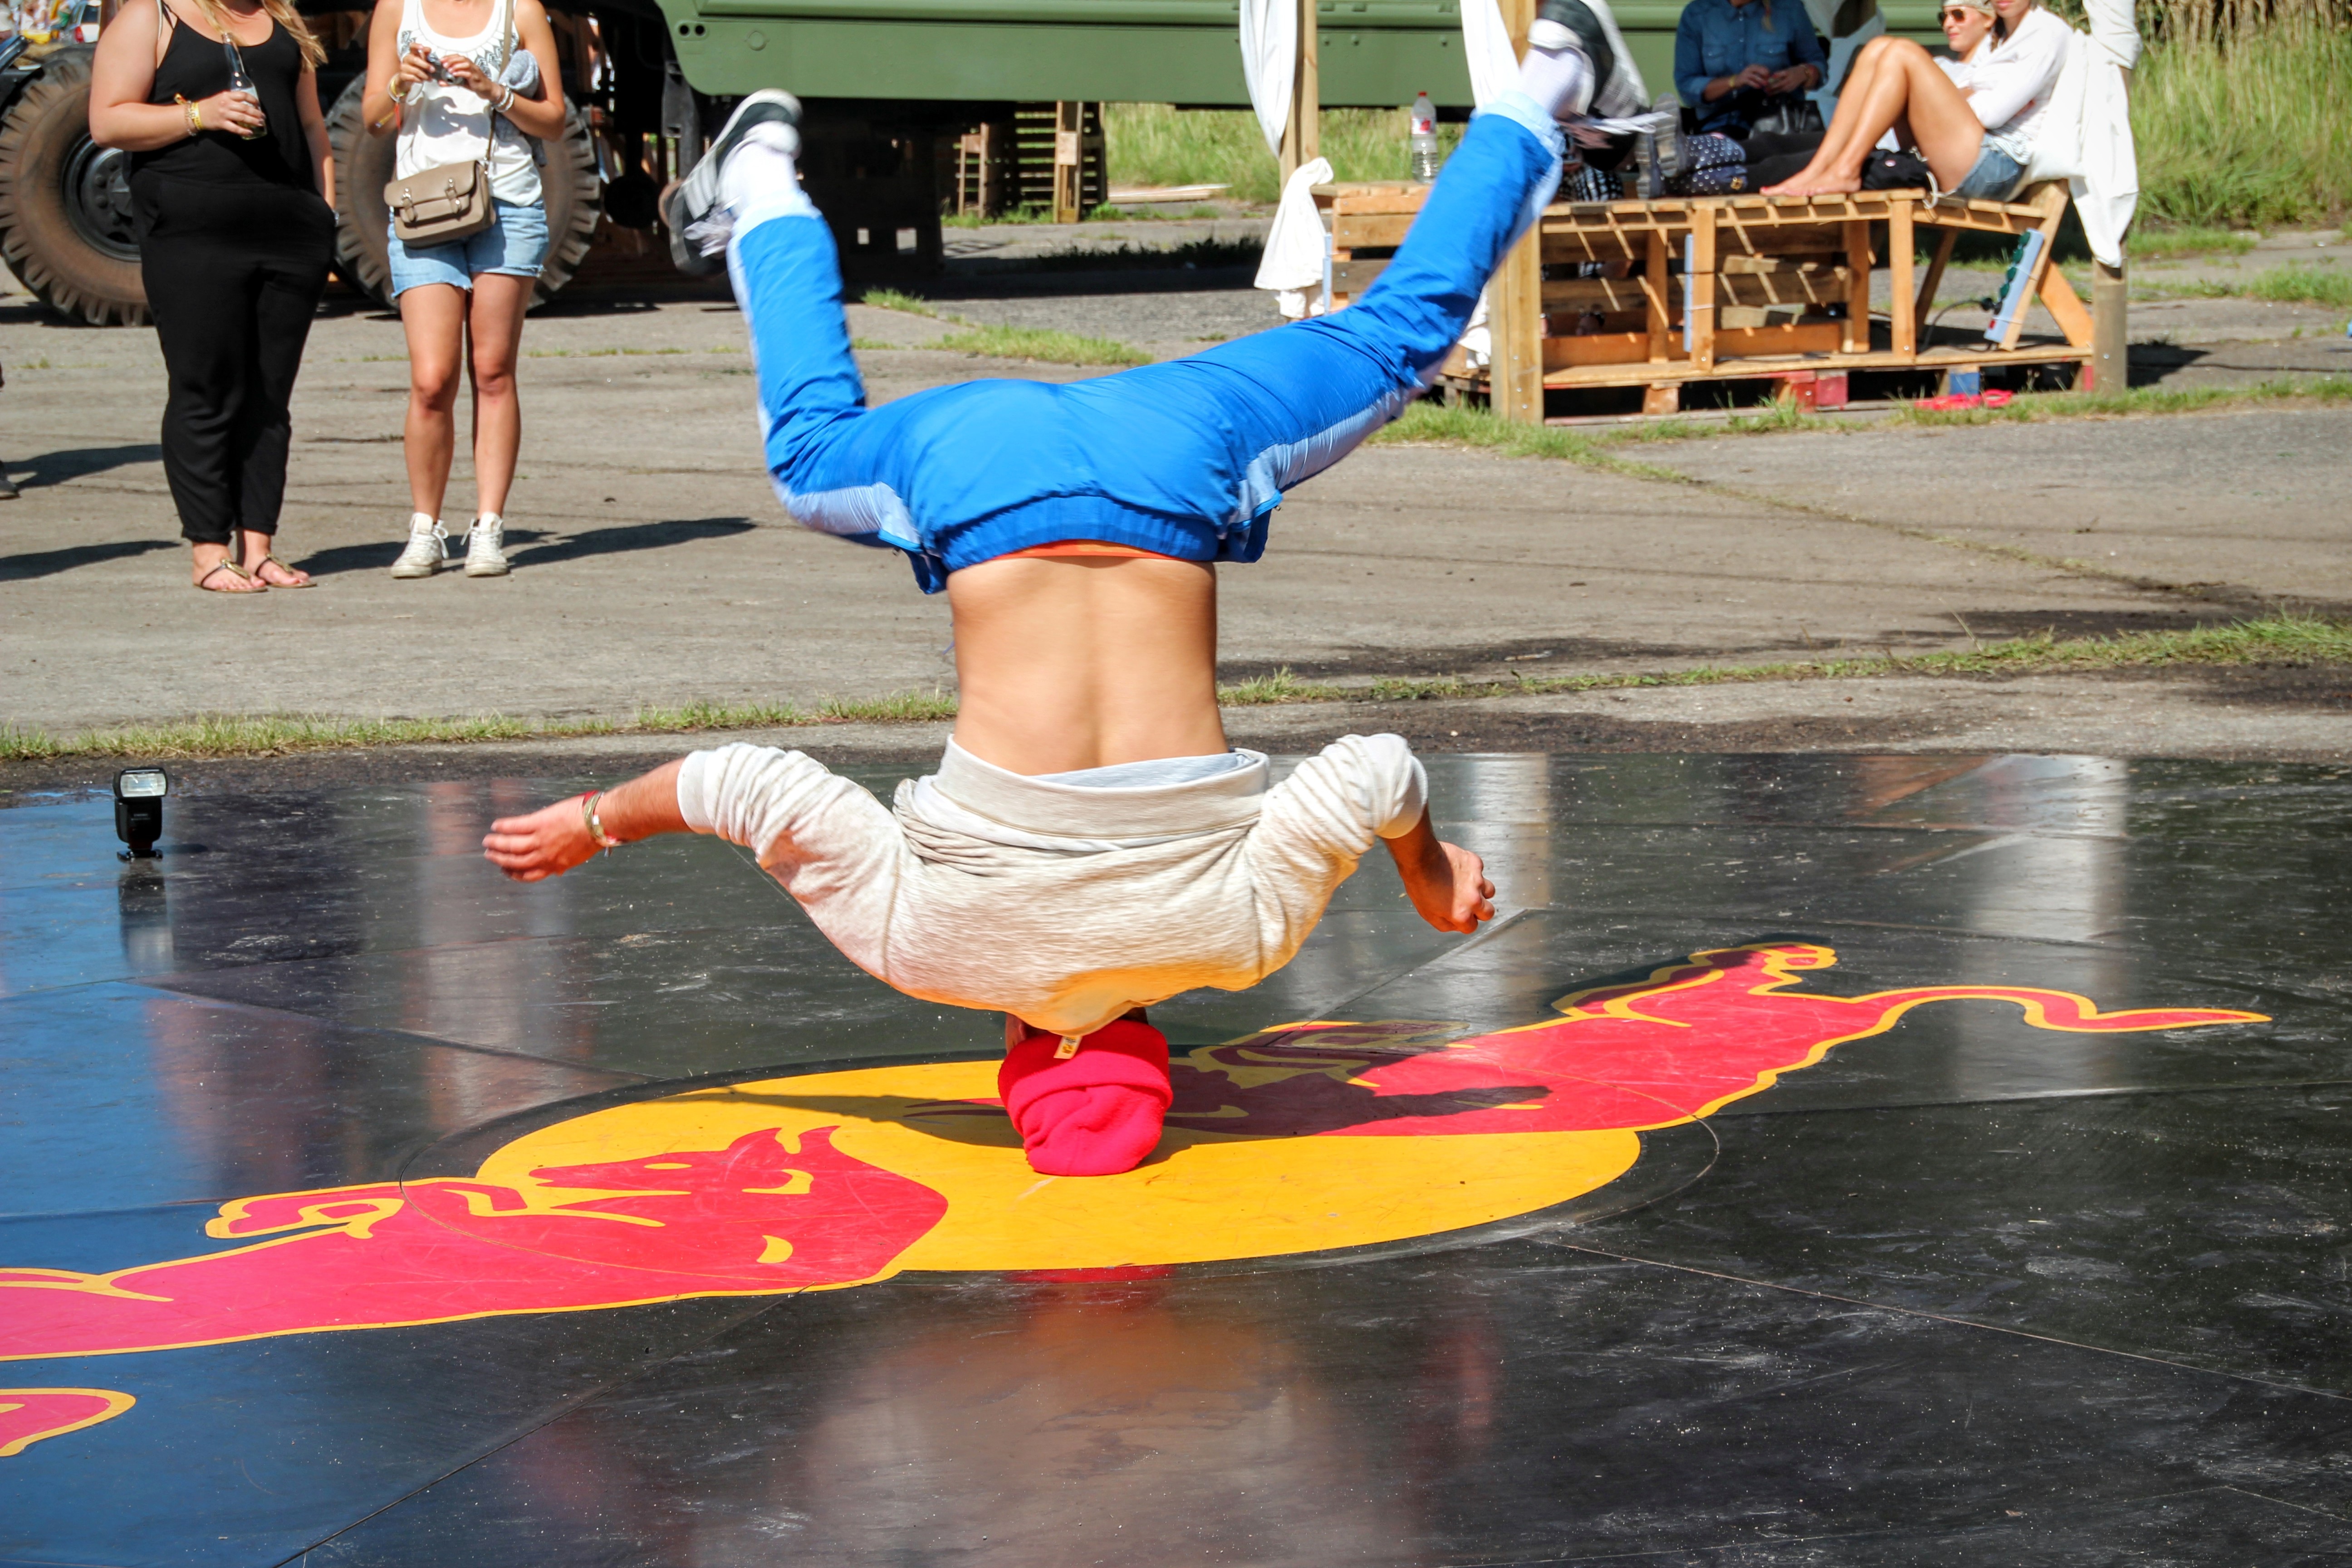
acrobatics, standing on your head, break dancing, physical fitness